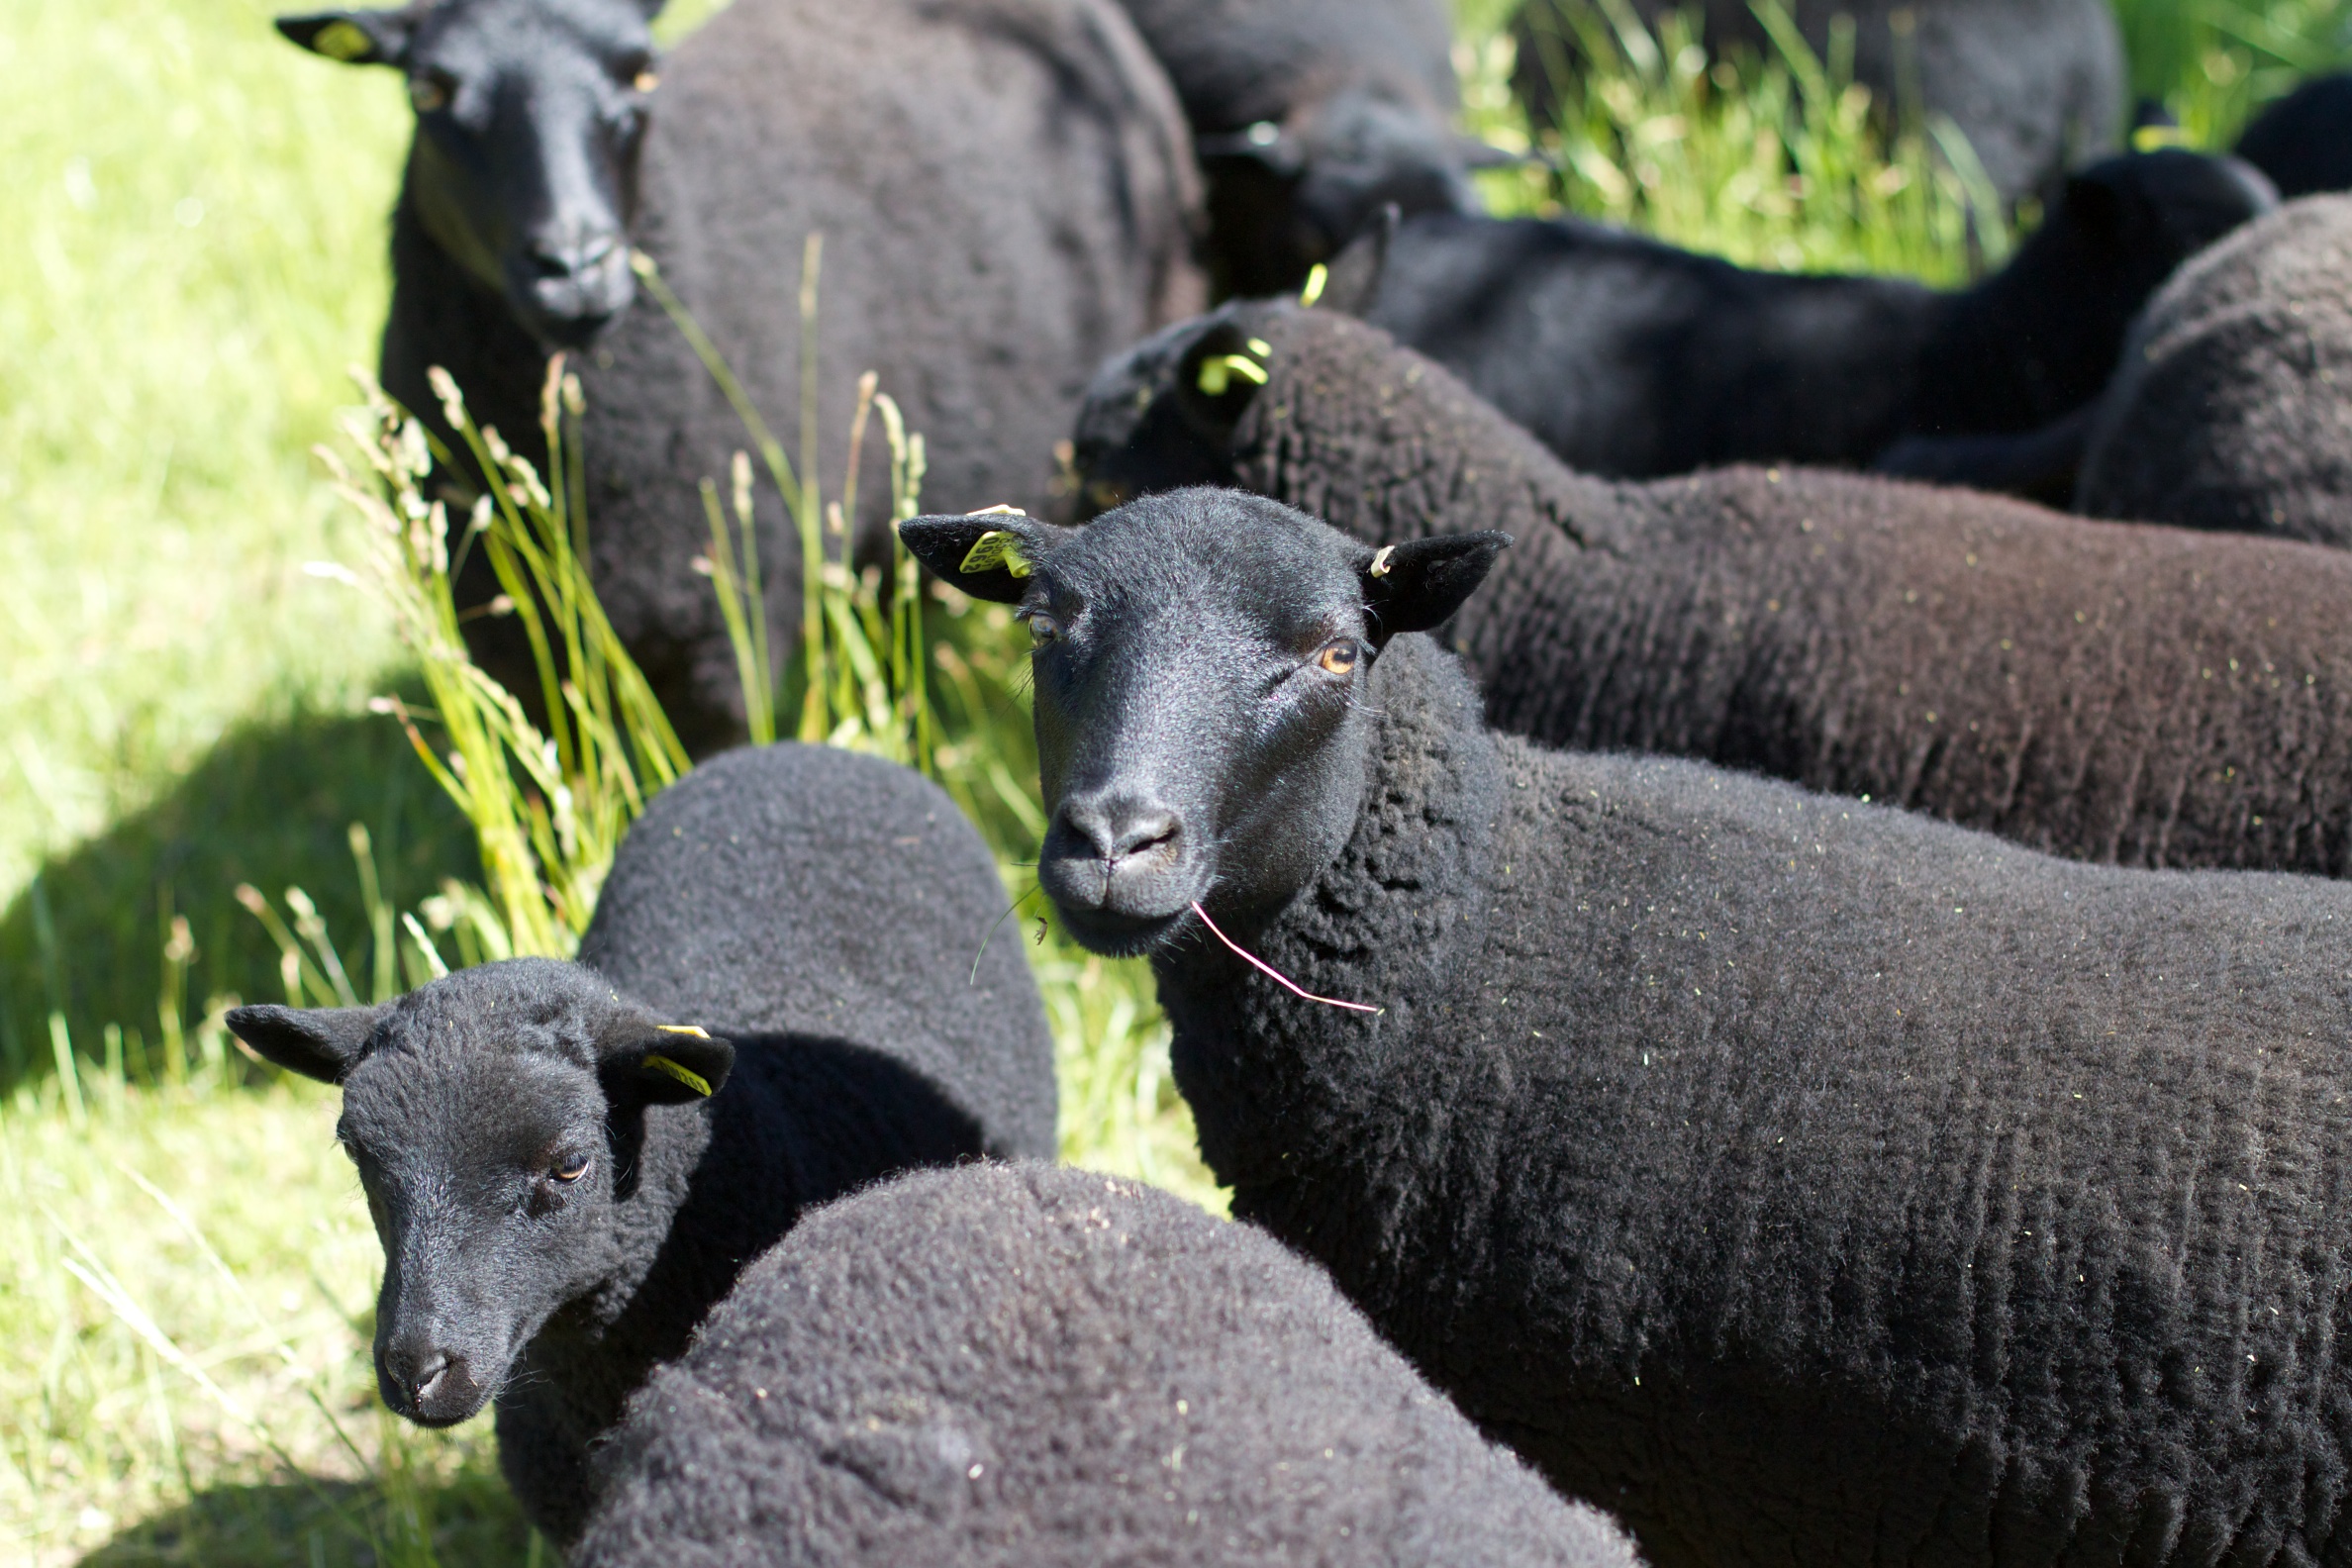
wildlife, herd, pasture, grazing, sheep, mammal, fauna, vertebrate, sheeps, desertweyr, odyssey, cow goat family